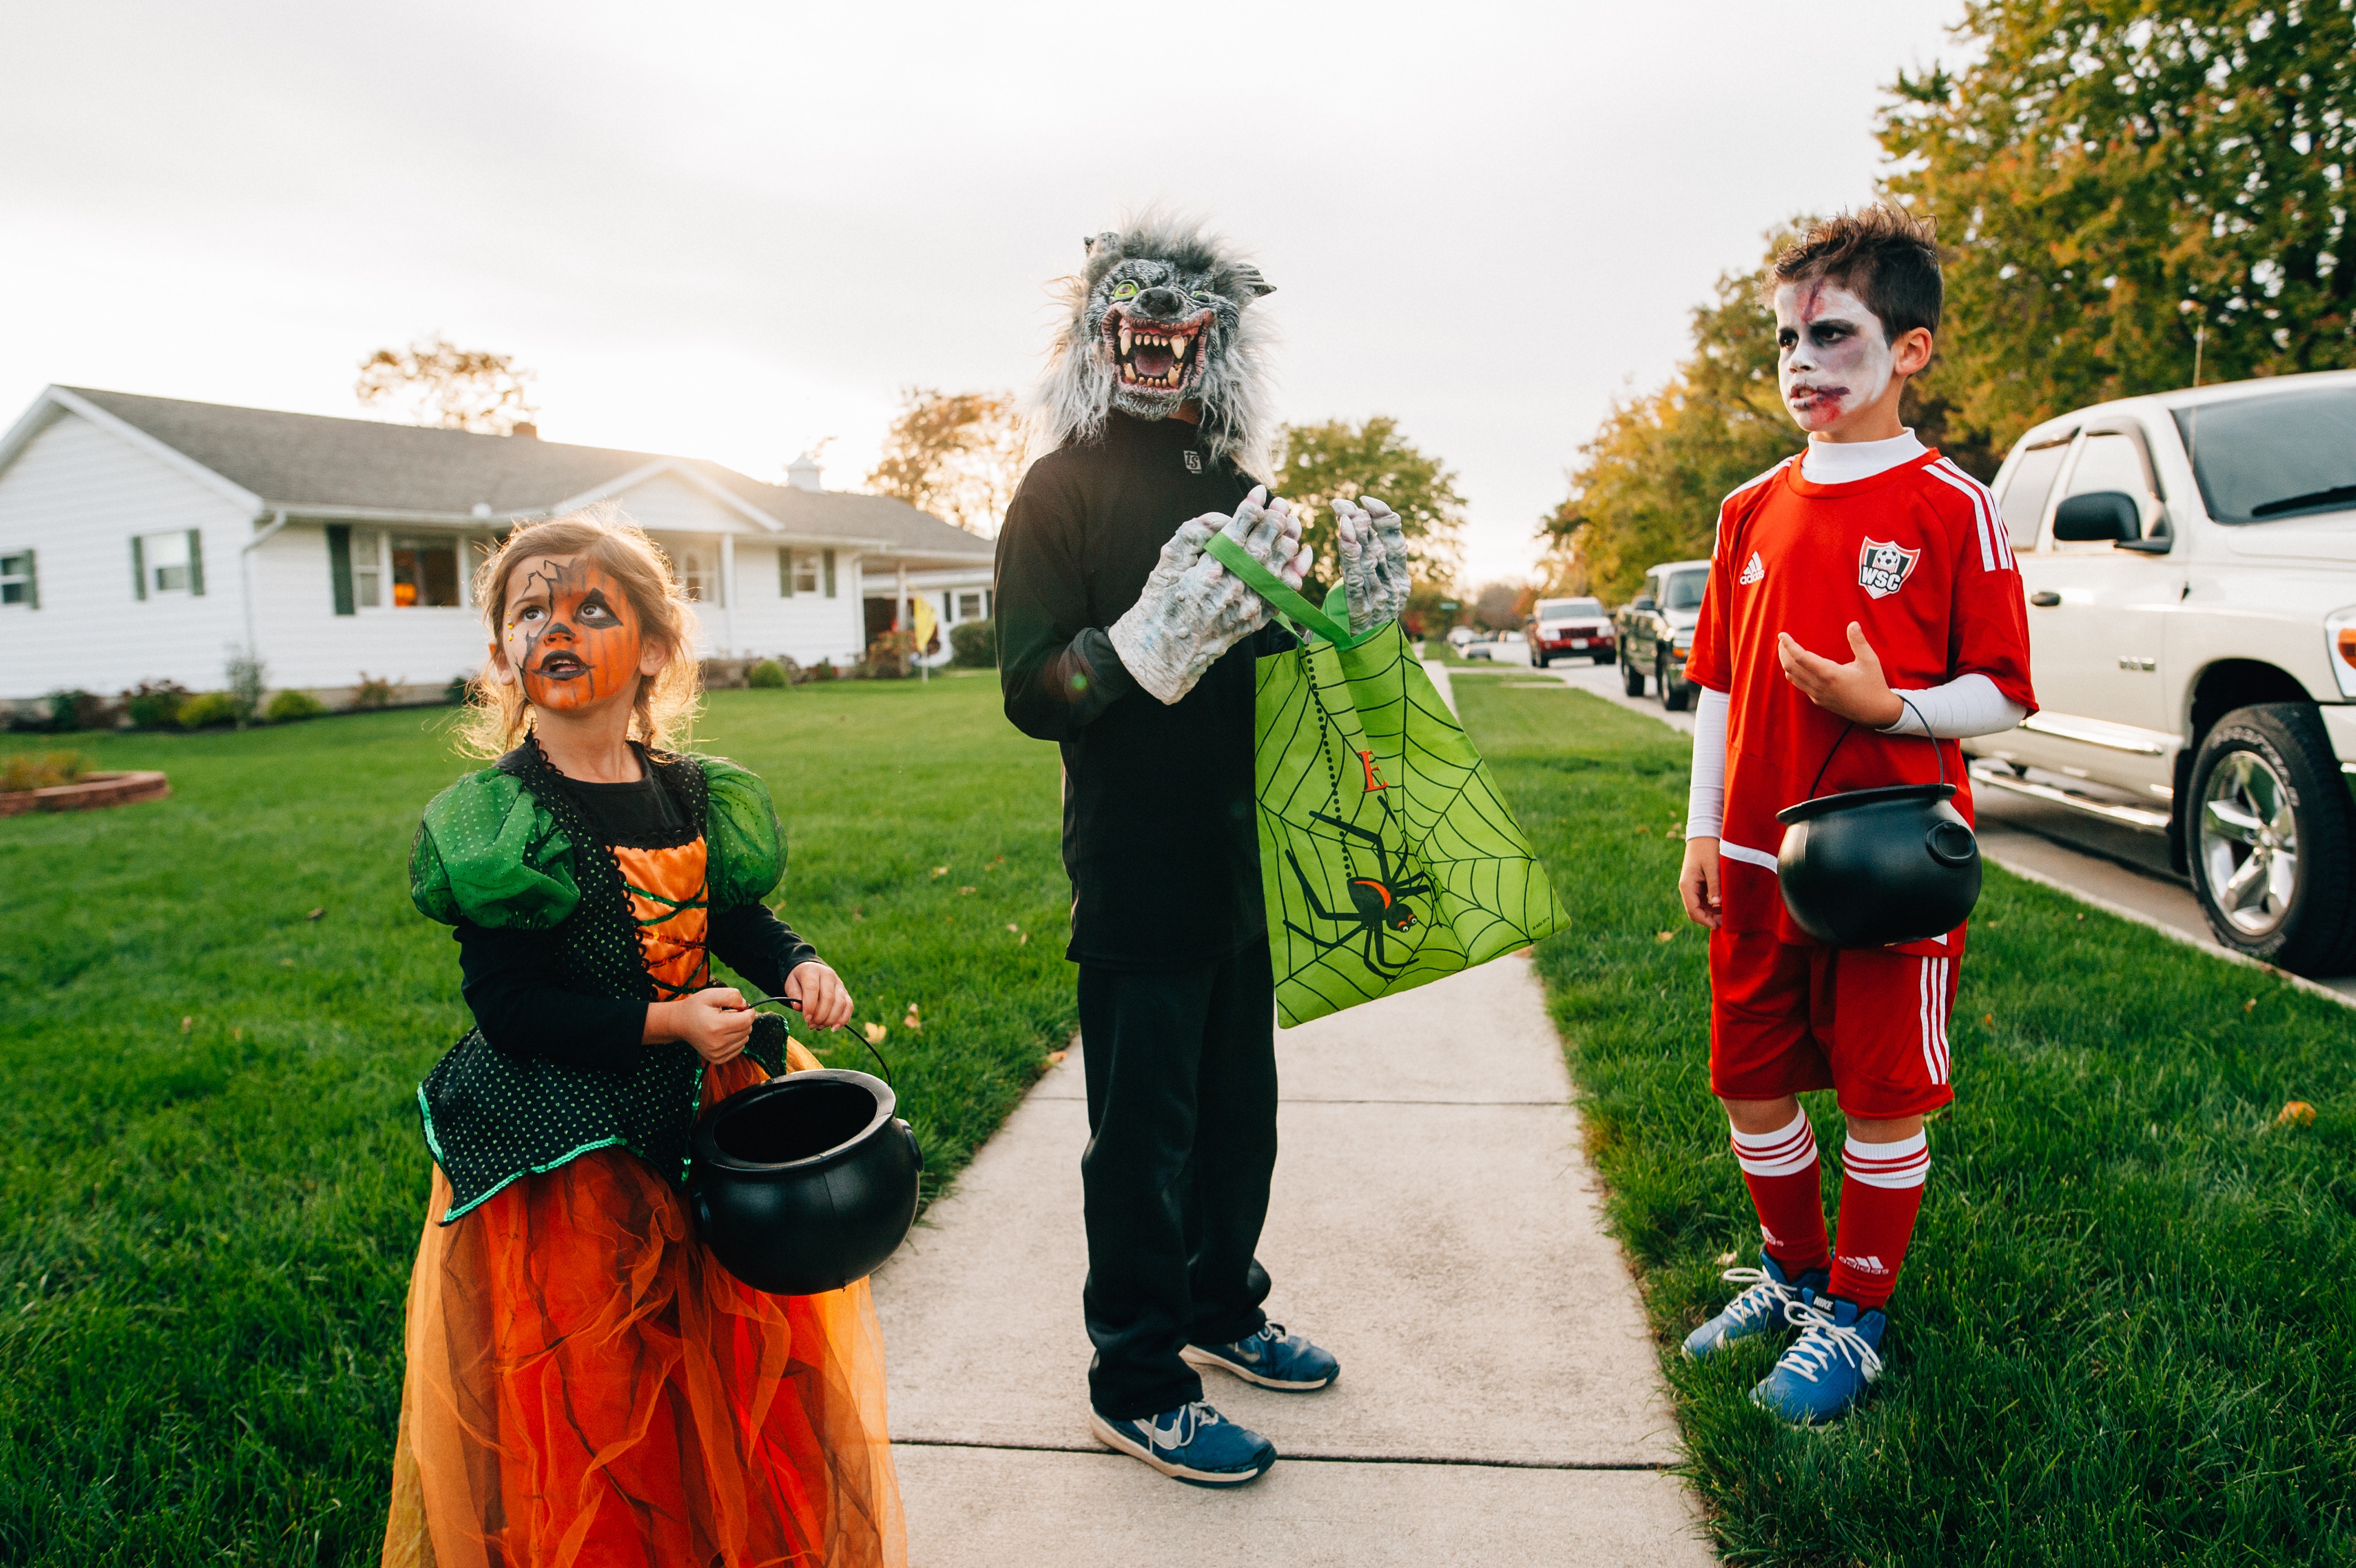
trick or treat, red, car, costume, vehicle, event, photography, dress, recreation, cosplay, house, child, crossover suv, lawn, family, ceremony